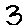
Label: 3